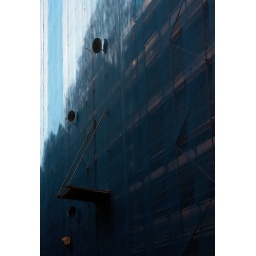
Building in a blue dress